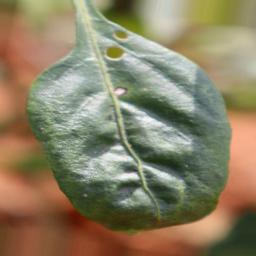
Label: healthy